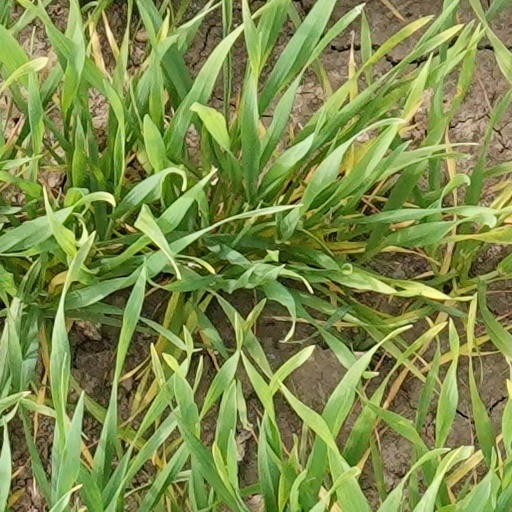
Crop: wheat